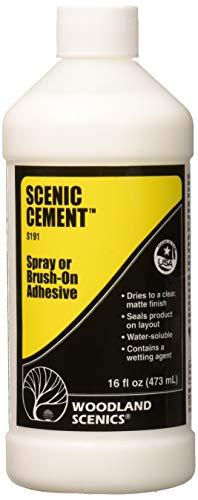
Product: Scenic Cement (16 oz.)
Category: Industrial & Scientific | Adhesives, Sealants & Lubricants | Contact Cements
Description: Brand name: Woodland Scenics.
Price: from 7 sellers
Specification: ASIN:B0006N71KS|ShippingWeight:1.24pounds|DateFirstAvailable:March27,2007